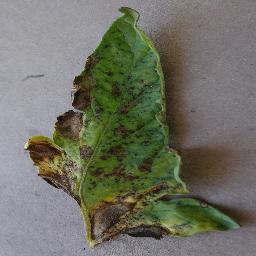
Label: Tomato___Early_blight